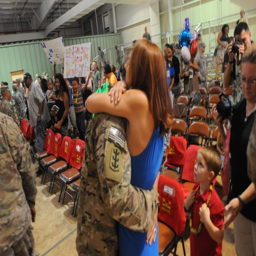
soldiers from headquarters reunited with their families after serving as person for country in support of military conflict